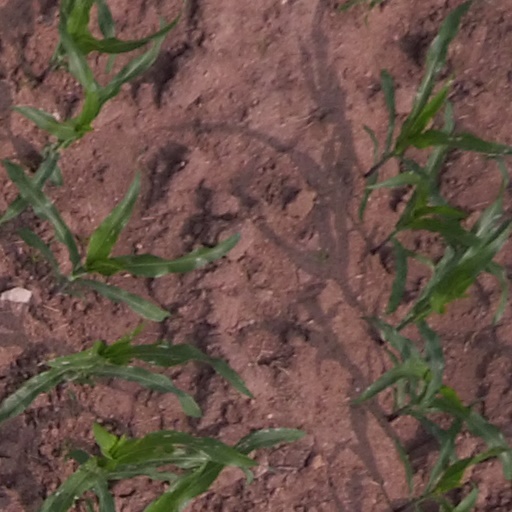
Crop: maize; corn